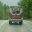
Label: ambulance